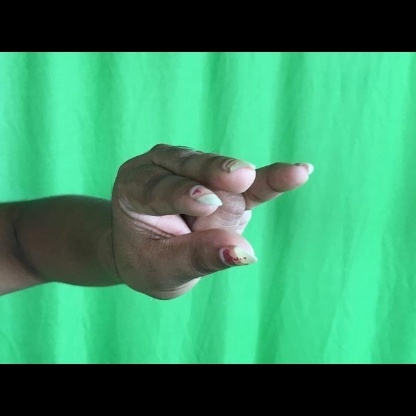
Mudra: Kangulam